Stephen Biegun

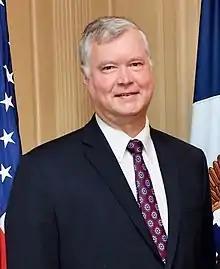
Biegun in 2018

Stephen Edward Biegun (born March 30, 1963) is an American businessman and diplomat who served as the United States deputy secretary of state from December 2019 to January 2021 and United States Special Representative for North Korea from August 2018 to January 2021, vice president of international governmental affairs for the Ford Motor Company, staffer on the National Security Council, as well as national security adviser to Senator Bill Frist.